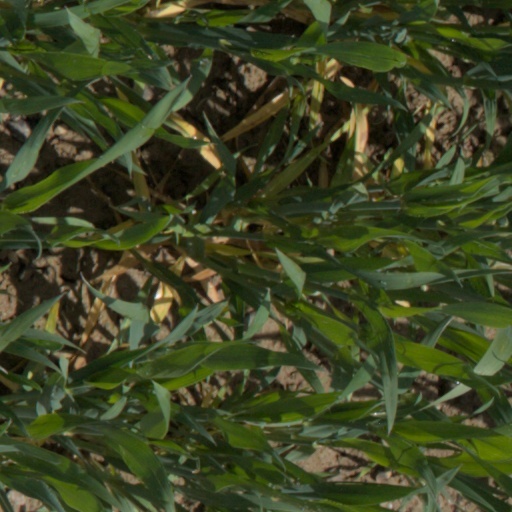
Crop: wheat